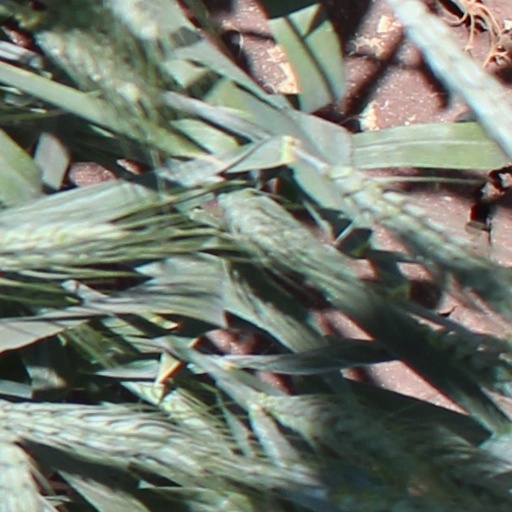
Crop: wheat